Vom Webstuhl zur Weltmacht

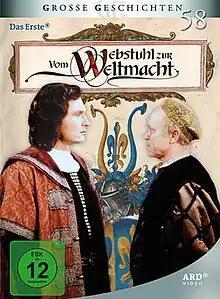

Vom Webstuhl zur Weltmacht is a German television series about the Fugger family.